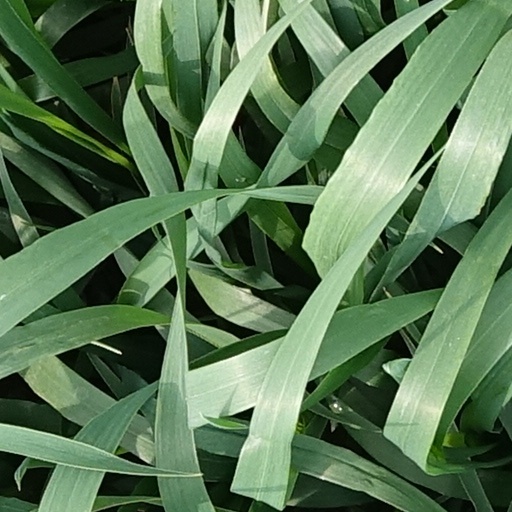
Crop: wheat